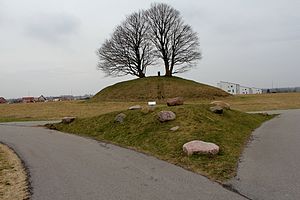
Fredede fortidsminder i Egedal Kommune
Denne liste over fredede fortidsminder i Egedal Kommune viser alle fredede fortidsminder i Egedal Kommune. Listen bygger på data fra Kulturarvsstyrelsen.